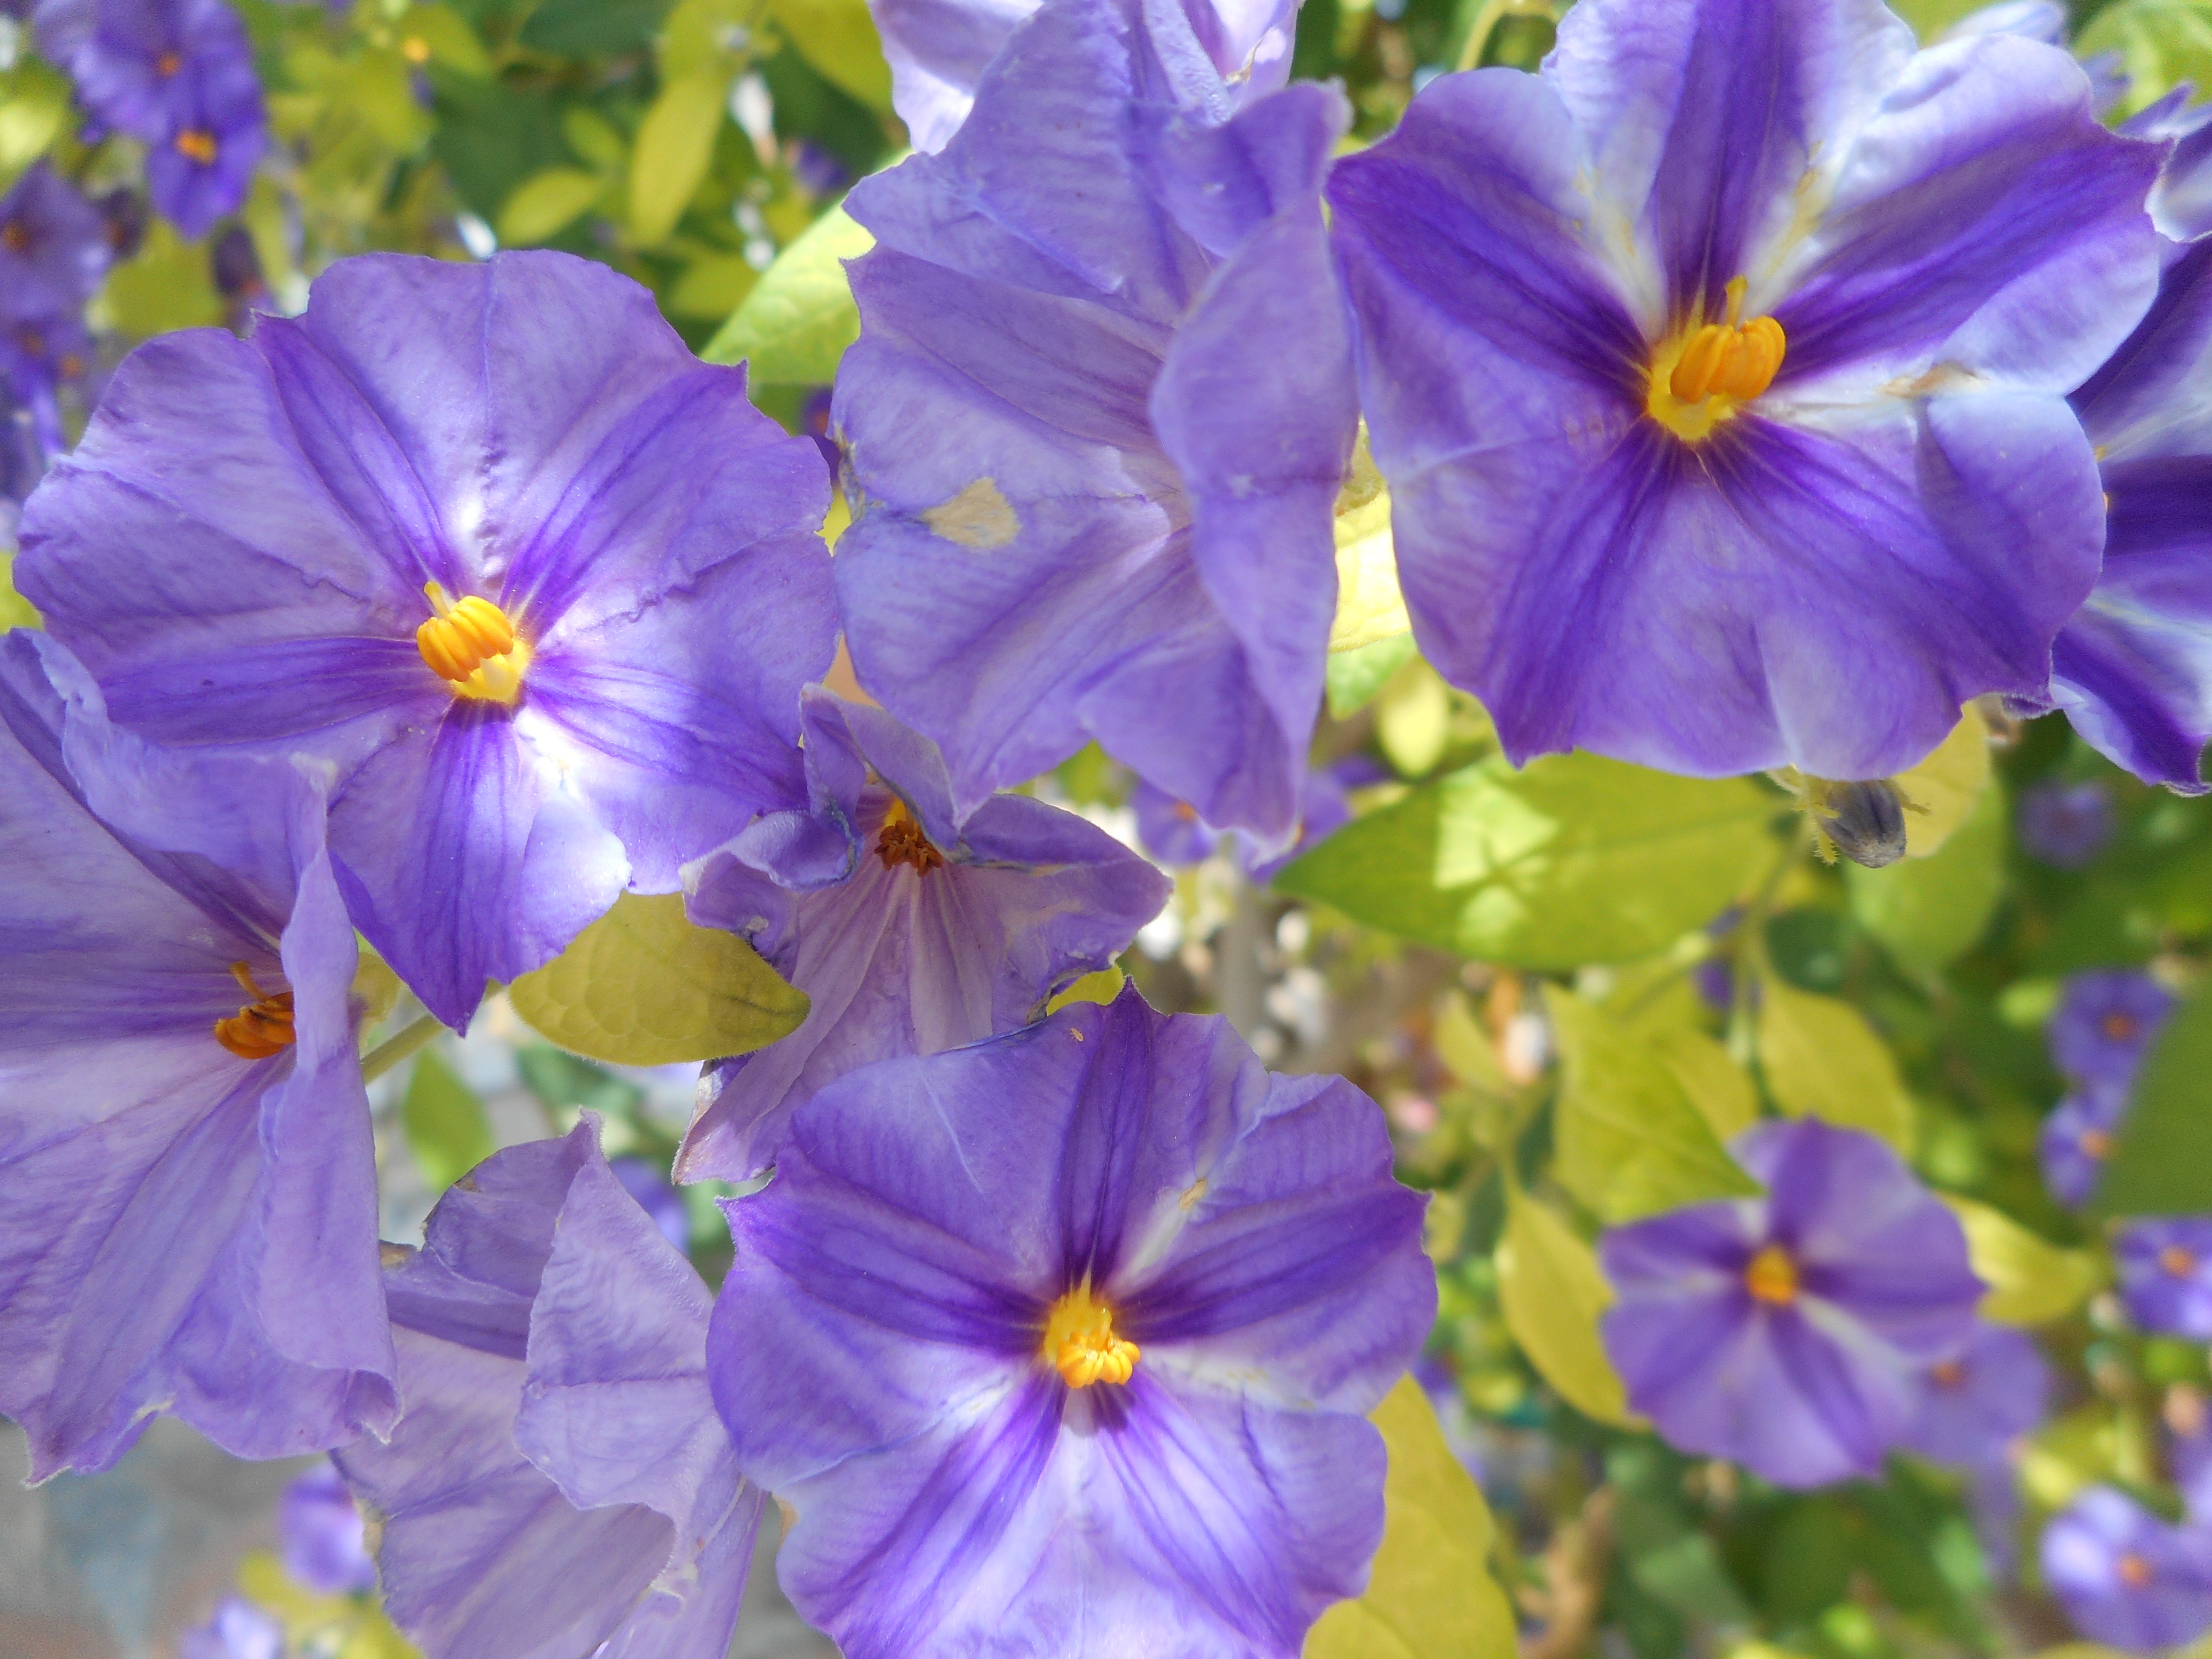
plant, flower, purple, petal, wild, spring, flora, plants, wildflower, flowers, violets, viola, violet flowers, flowering plant, annual plant, land plant, violet family